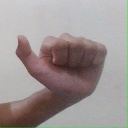
अक्षर: त